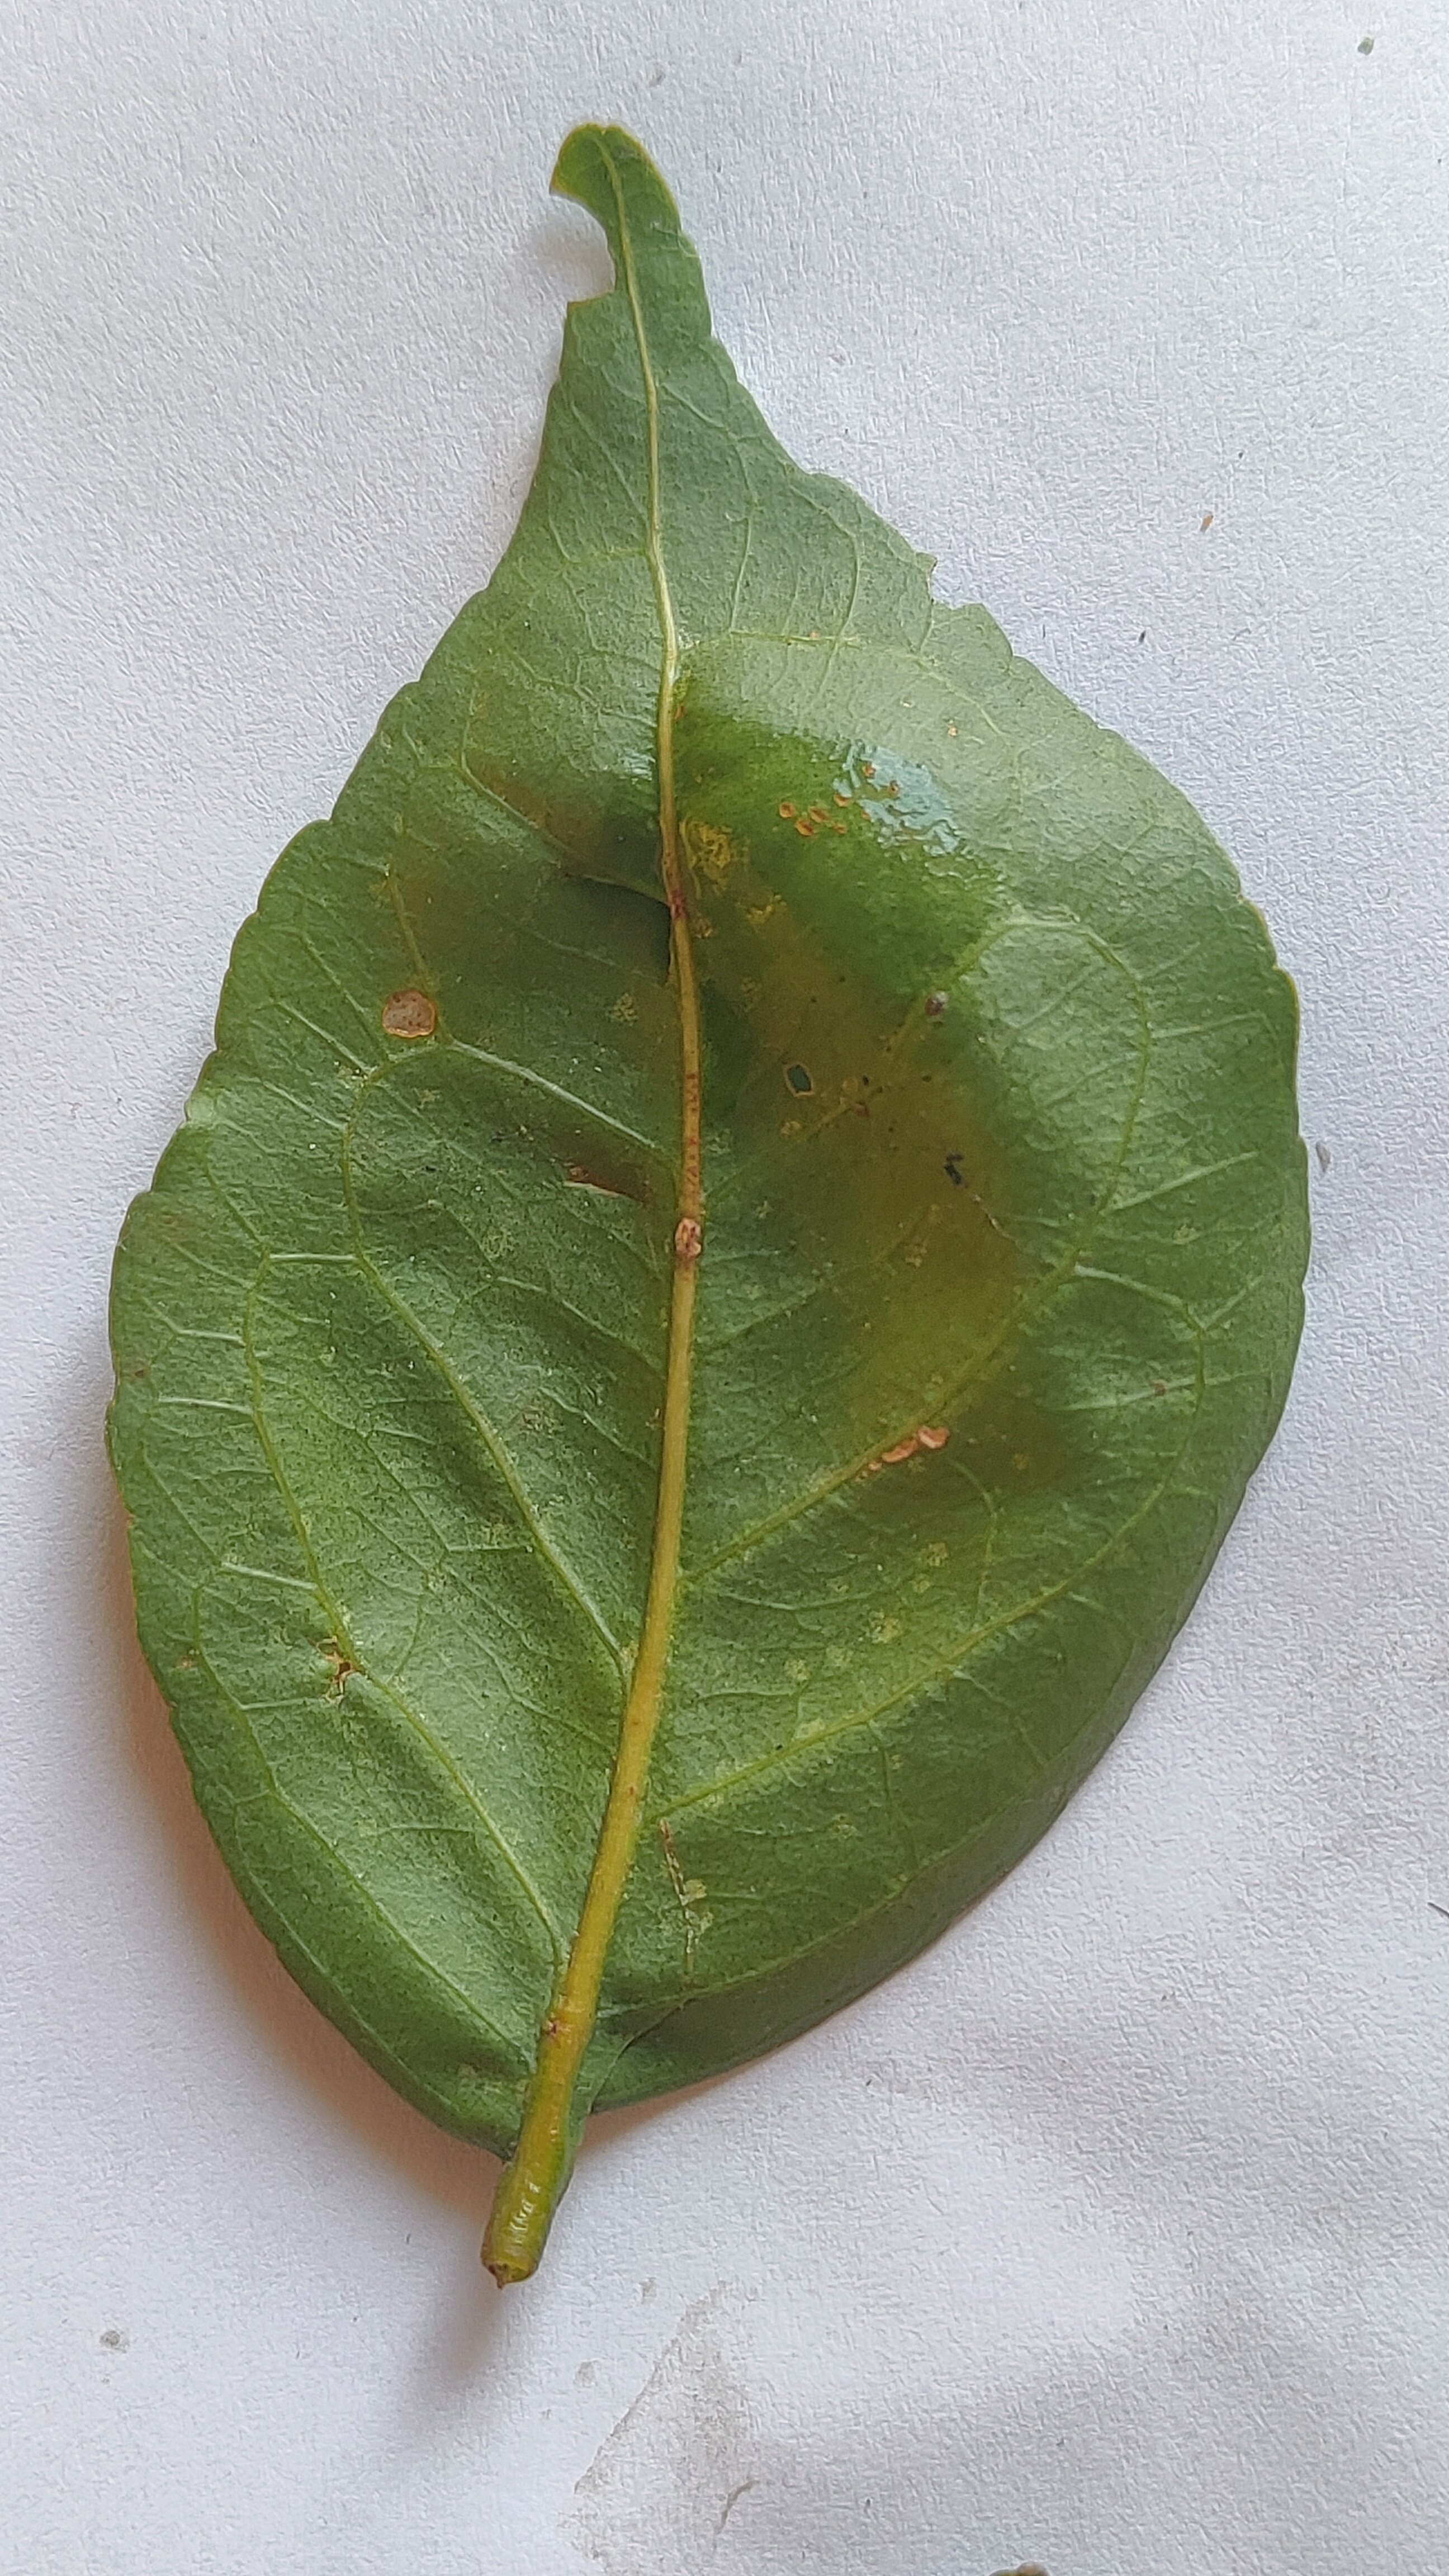
Leaf variety: Aegle marmelos